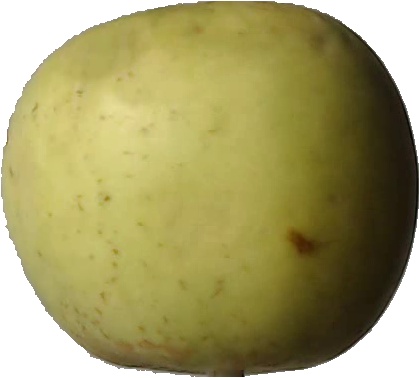
Label: apple_golden_3